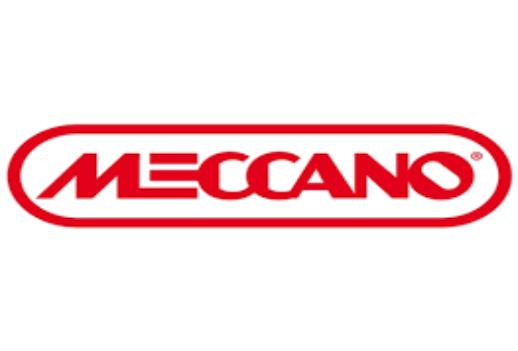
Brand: meccano
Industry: Leisure